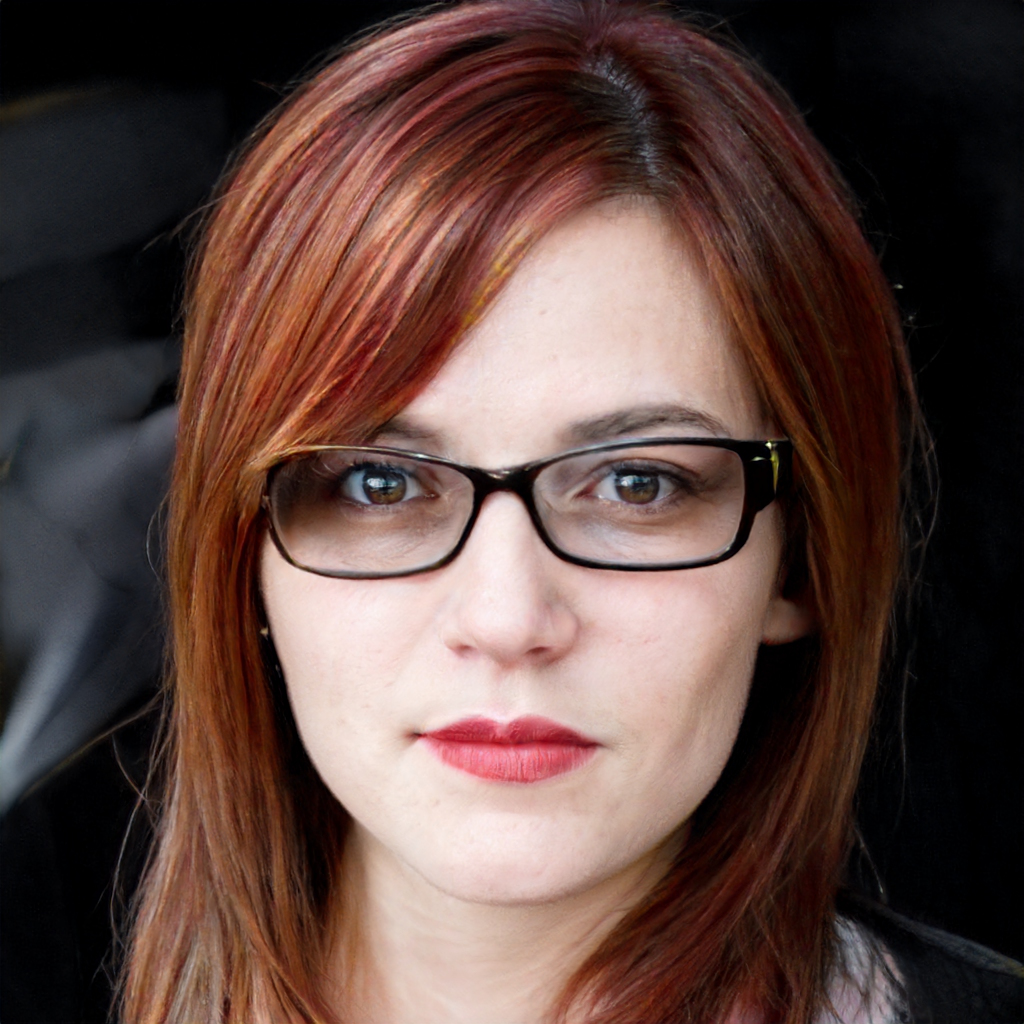
Gender: Female